Public housing in Brunei

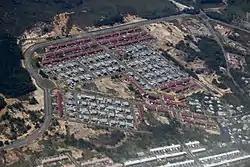
Aerial view of Bukit Beruang National Housing Scheme in 2022.

Public housing in Brunei comprises government development programmes which aim to provide ownership of land or homes to the citizens of Brunei. They are managed by the Housing Development Department, a government department under the Ministry of Development. There has been three main public housing programmes in the country, namely the National Housing Scheme, the Landless Indigenous Citizens' Housing Scheme and the National Resettlement Scheme.